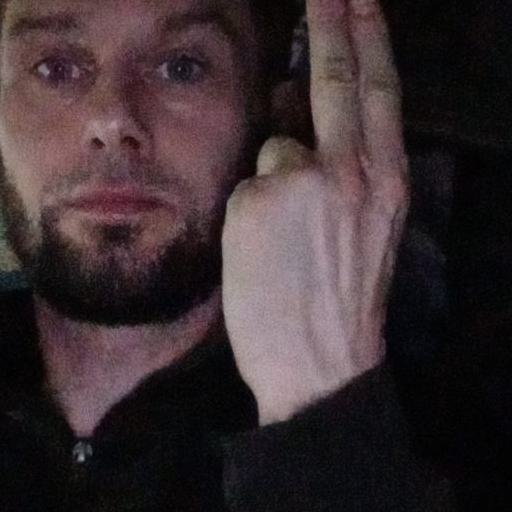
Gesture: two_up_inverted